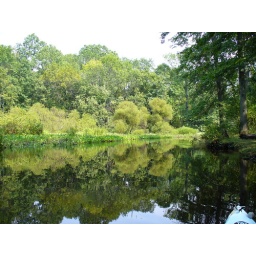
Passic River near whites bridge road